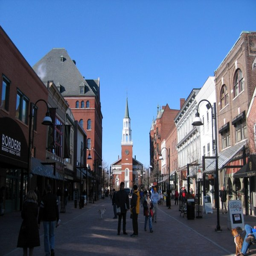
the city us state has recently become powered by solely renewable resources .